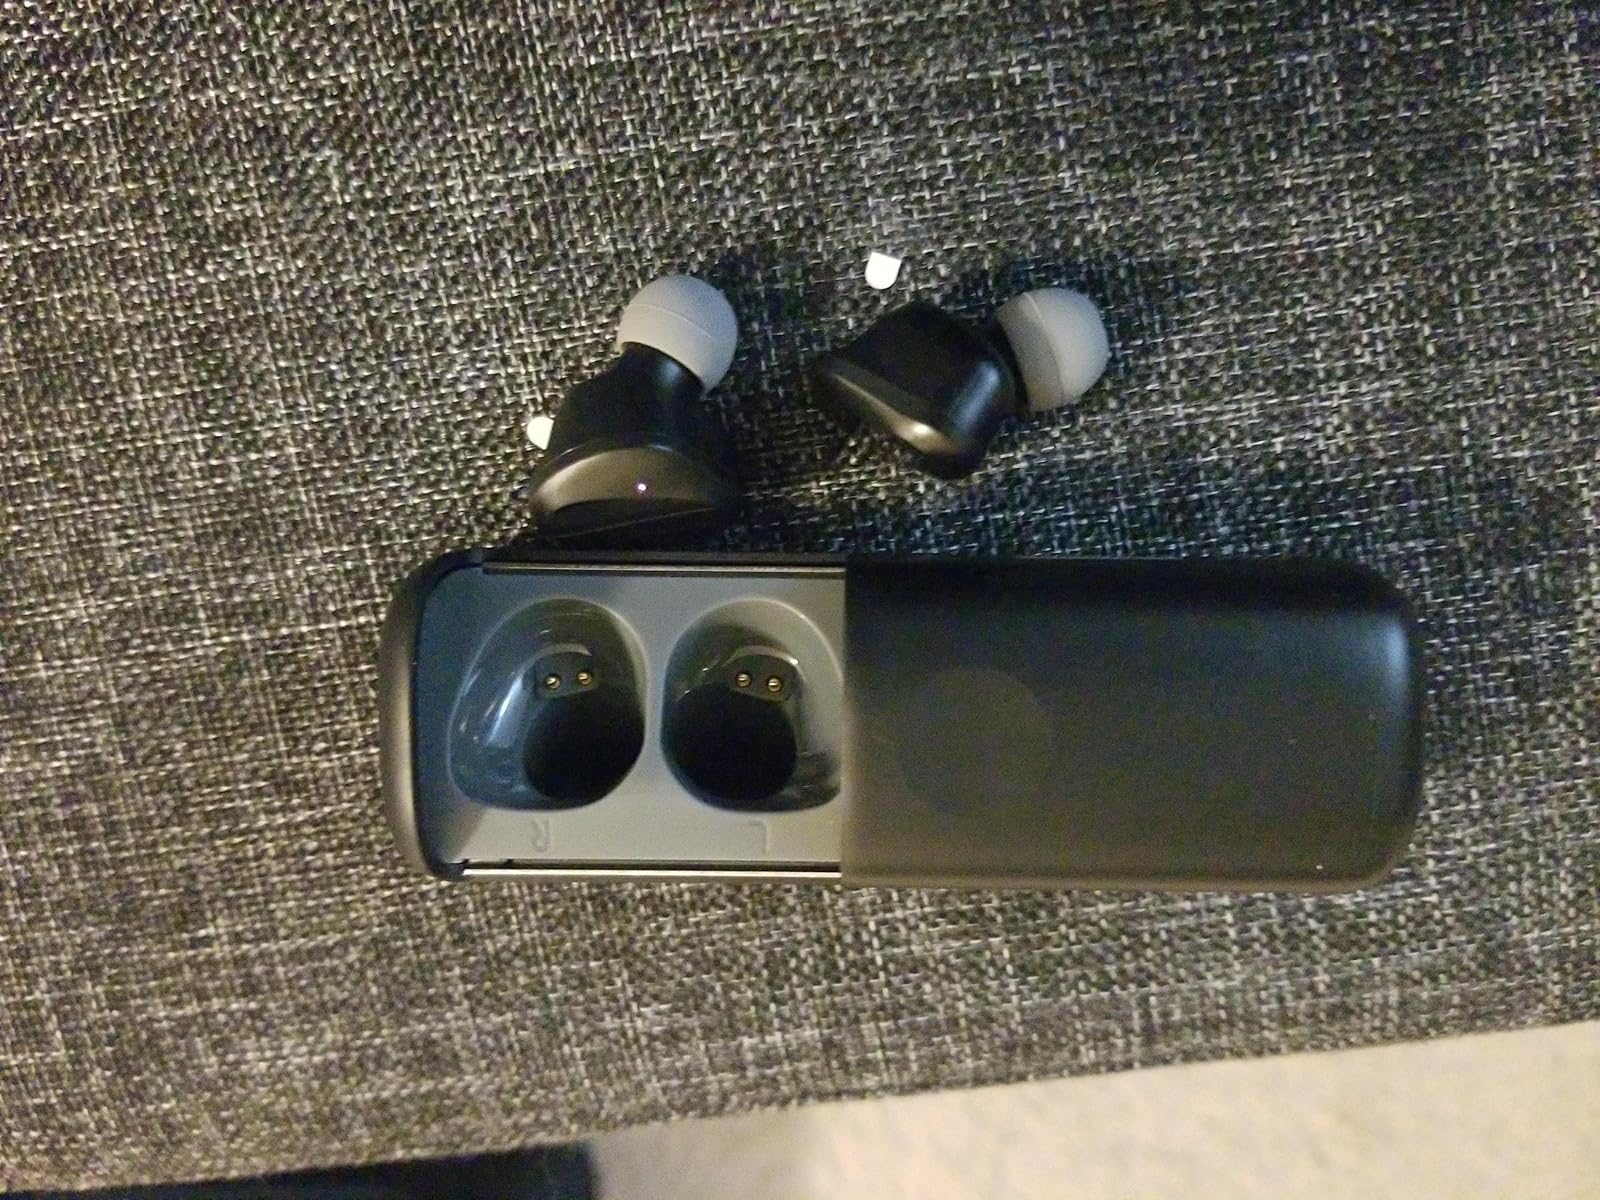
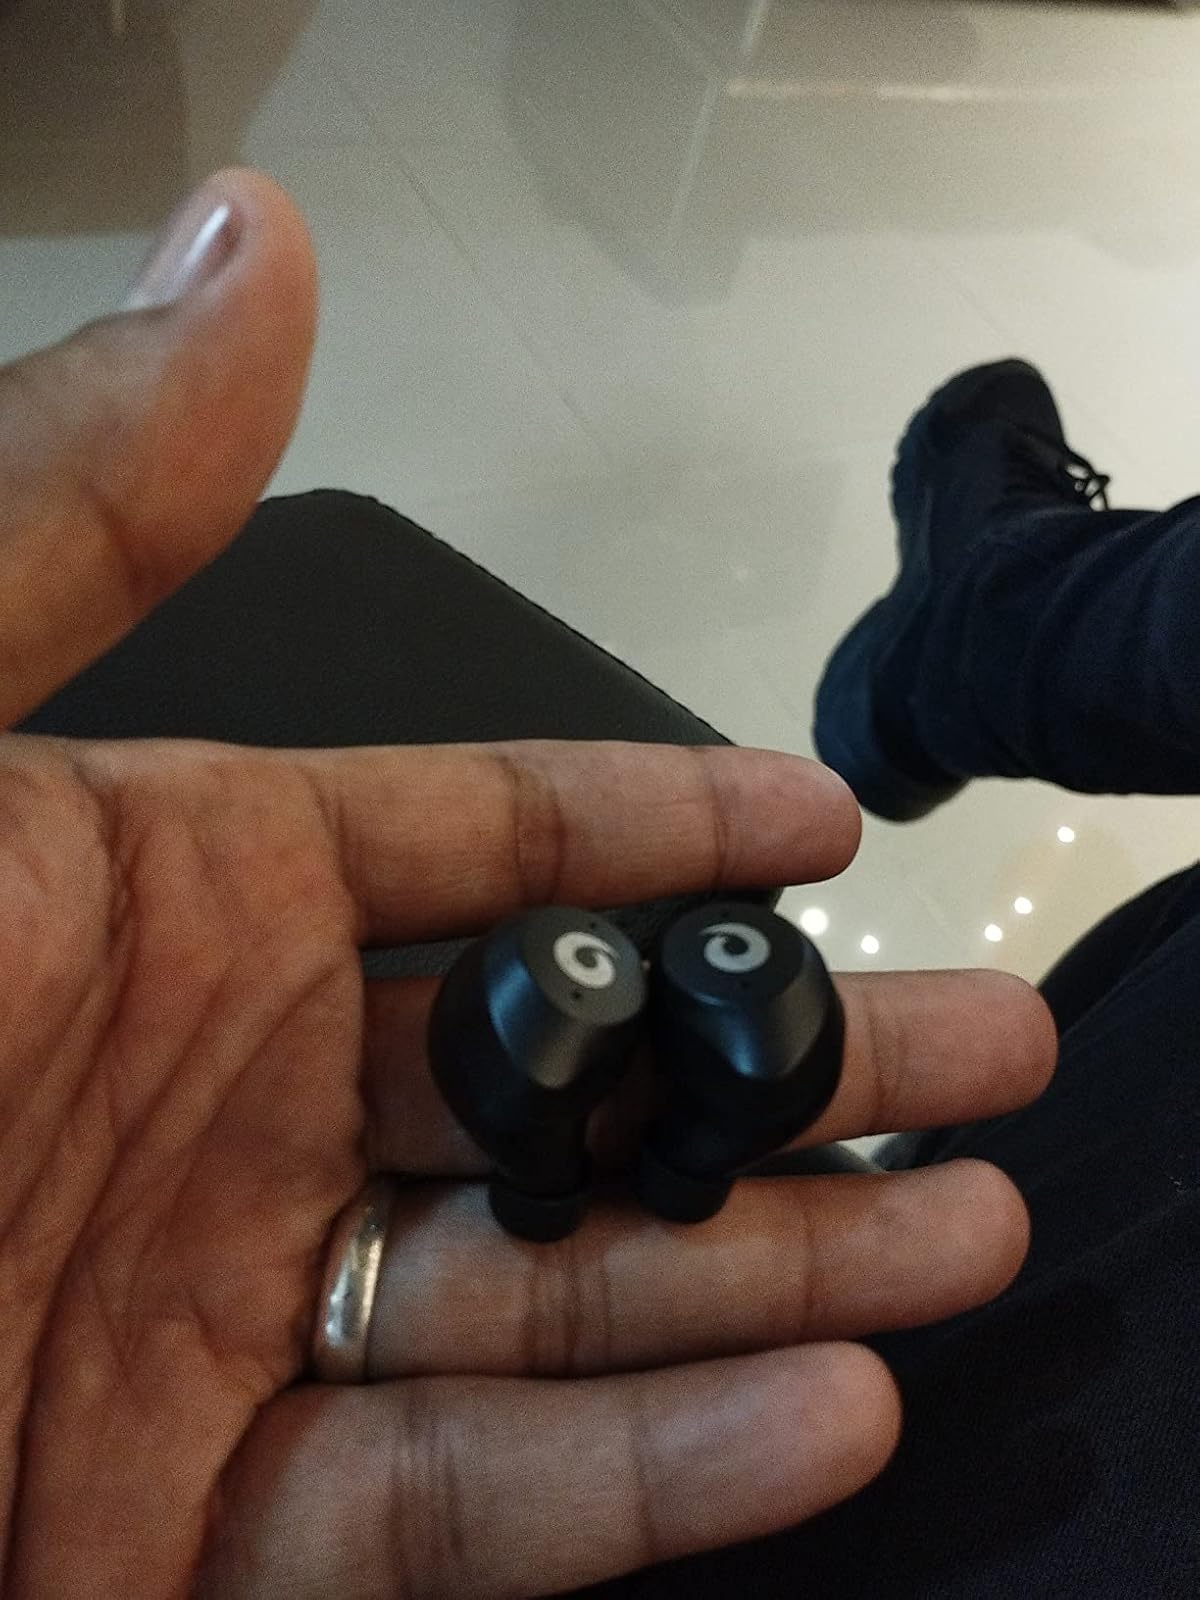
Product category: earbuds
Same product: no